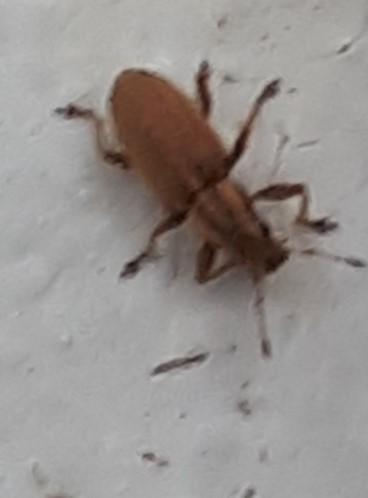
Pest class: pea_leaf_weevil